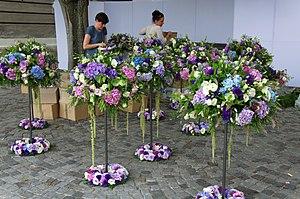
Compositions florales destinées à des tables de mariage. Terrasse de la galerie nationale hongroise, Budapest
Un fleuriste est un artisan spécialisé dans la vente de fleurs et la confection de bouquets de fleurs et d'assemblages appelés « compositions », mais c'est aussi un « artiste » à sa manière.